The Haunting of Morella

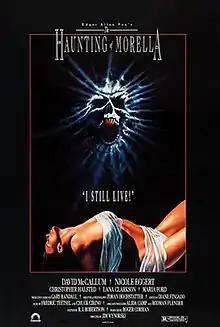

The Haunting of Morella is a 1990 American supernatural horror film directed by Jim Wynorski, and starring Nicole Eggert, David McCallum, Lana Clarkson, Jonathan Farwell, and Maria Ford. The film began shooting on September 13, 1989, in Los Angeles. It was released sporadically across the midwest United States in February 1990 where it performed poorly at the box office.